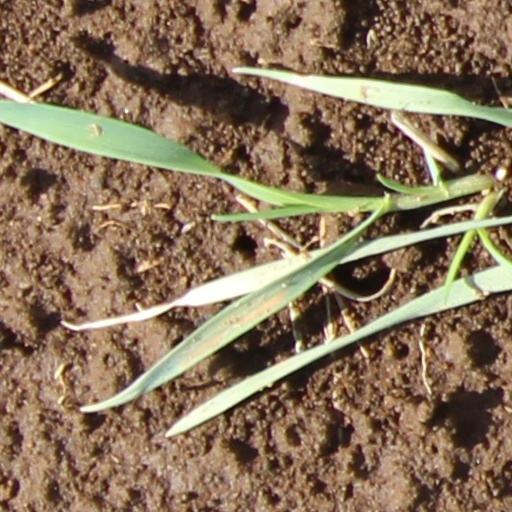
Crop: wheat